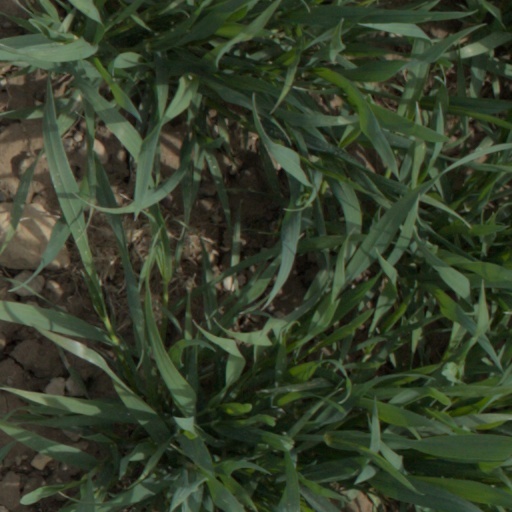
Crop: wheat